Alireza Katiraei

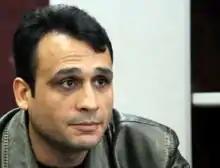
Alireza Katiraei

Alireza Katiraei, (born March 5, 1976 in Qom), is a retired professional Iranian karateka. Katiraei won gold medal in 1998 Asian Games and 2002 Asian Games.